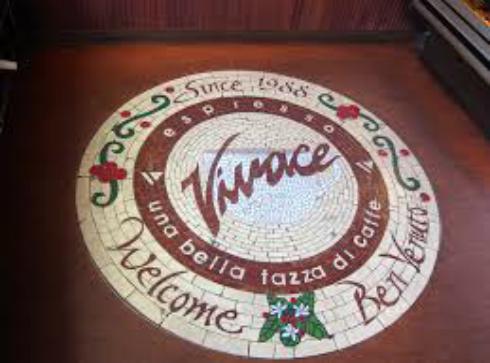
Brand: Espresso Vivace
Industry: Food